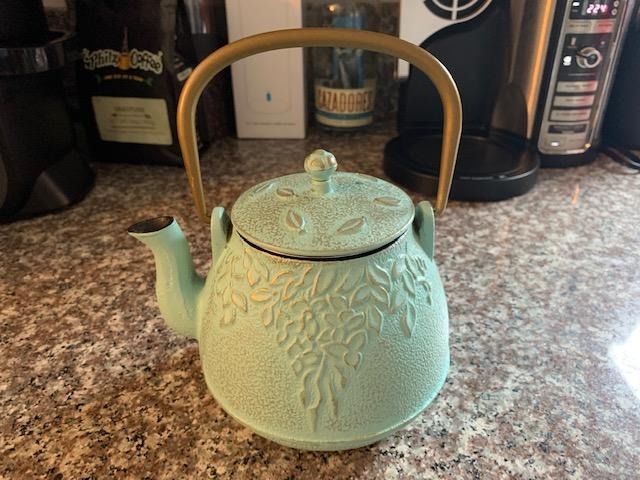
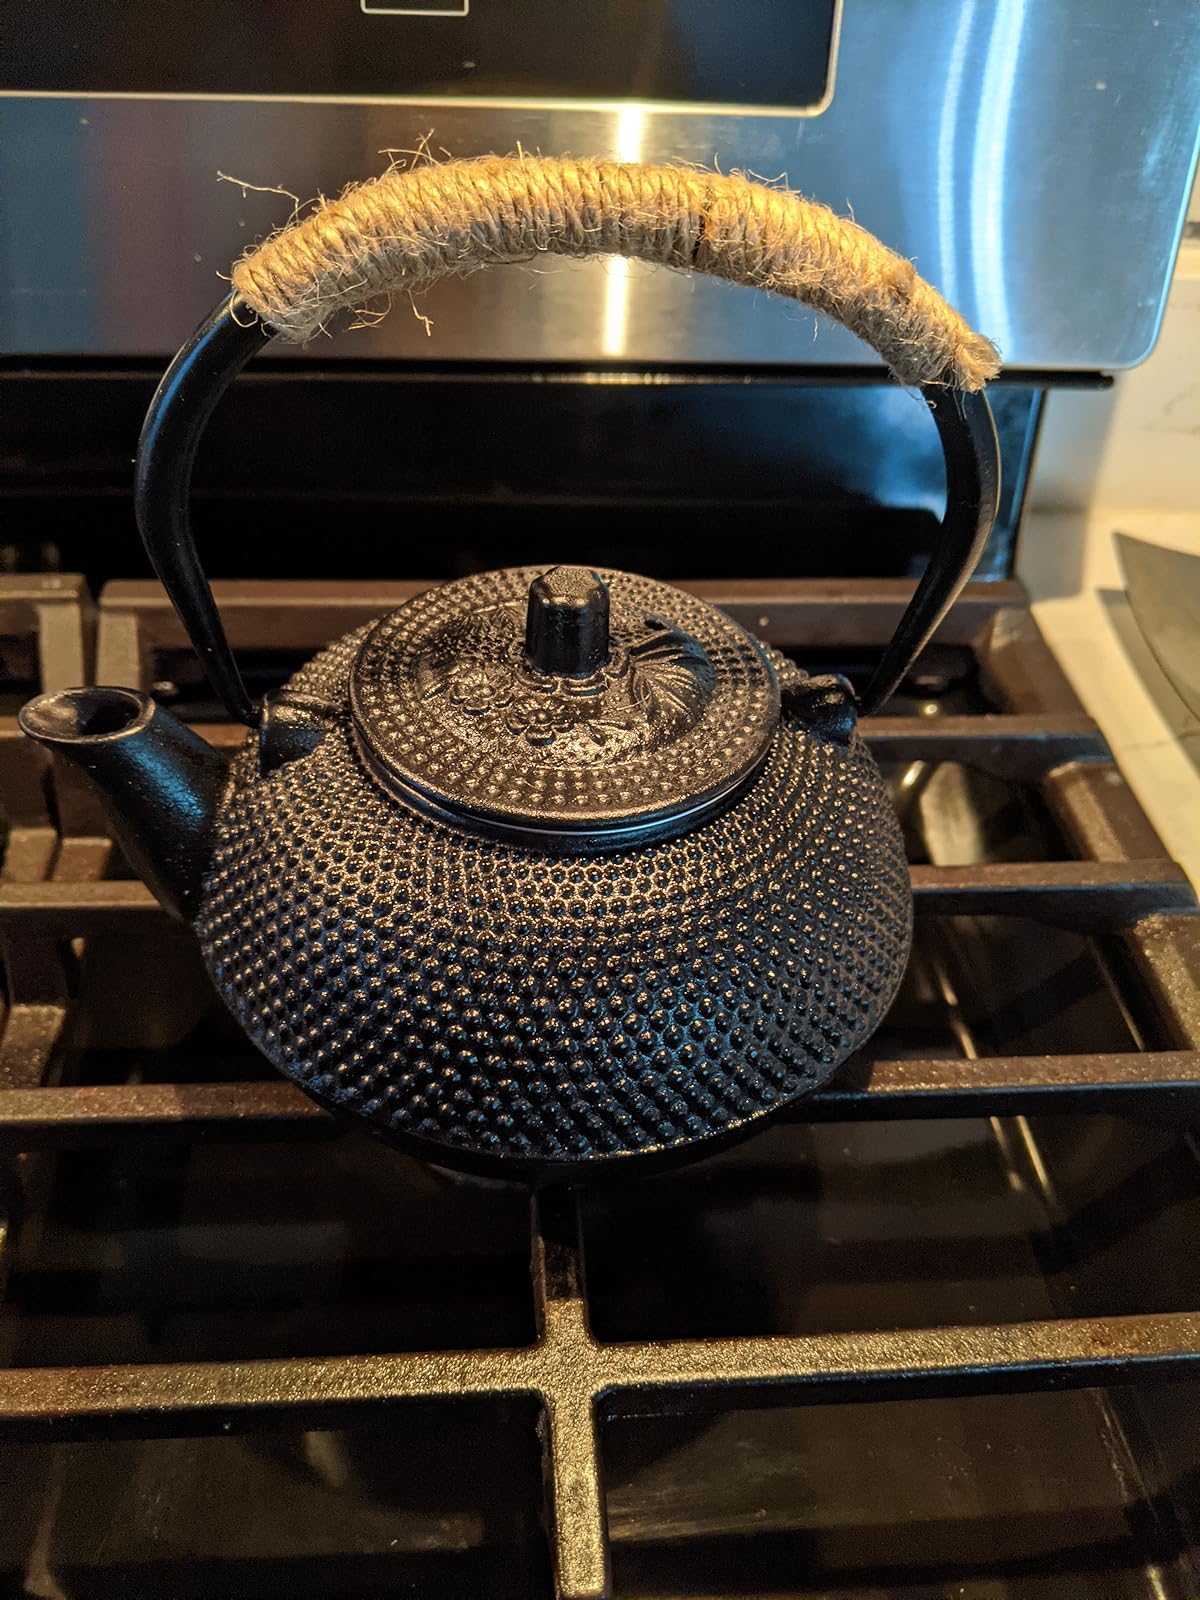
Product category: items_kettle
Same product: no